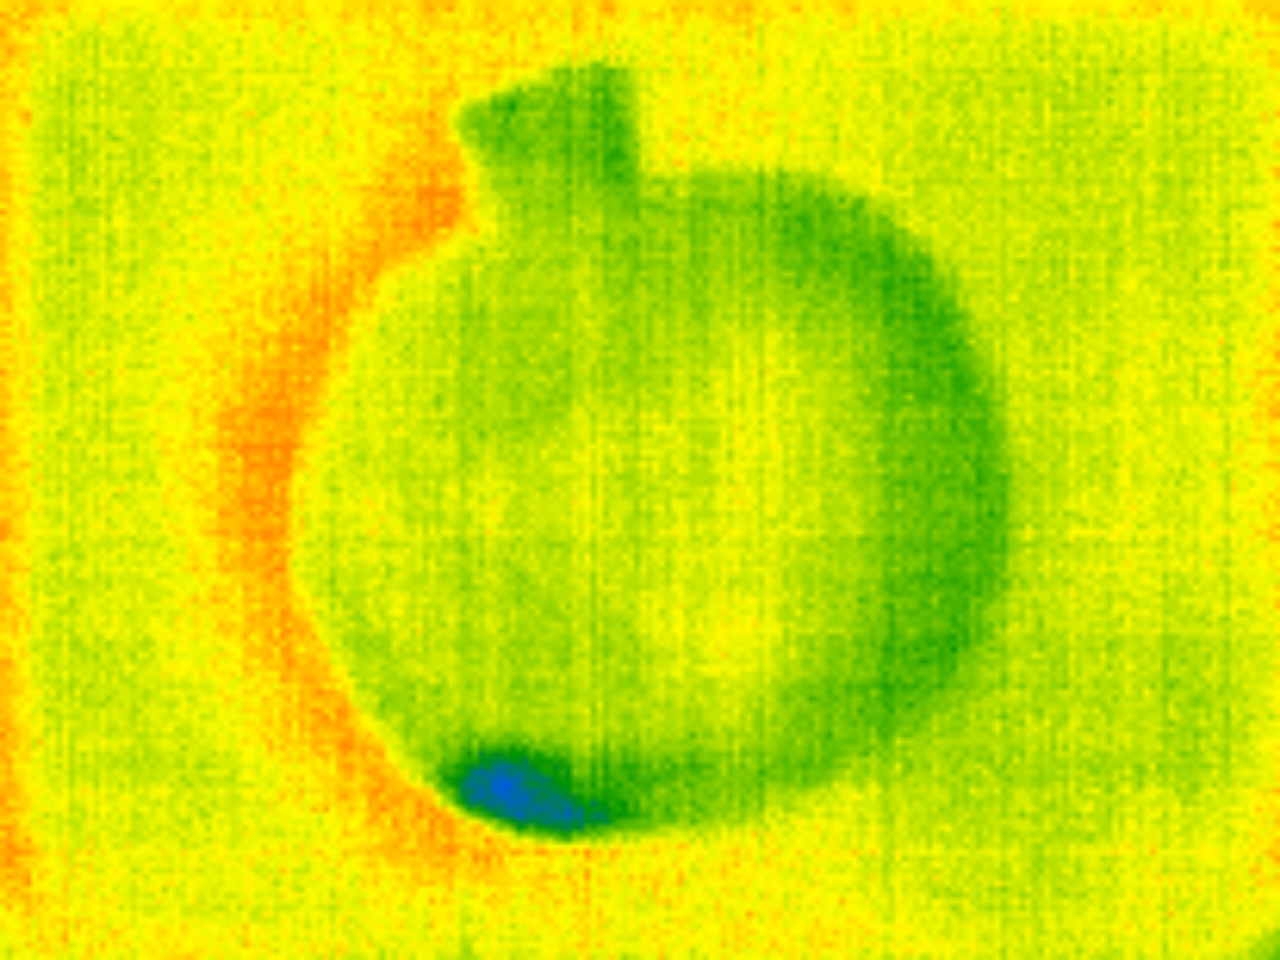
Label: Minor Defect